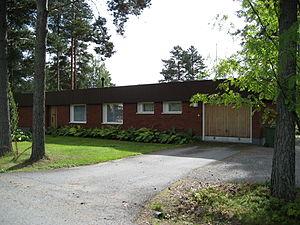
Hattula est une municipalité du sud de la Finlande, dans la région du Kanta-Häme et la province de Finlande méridionale.